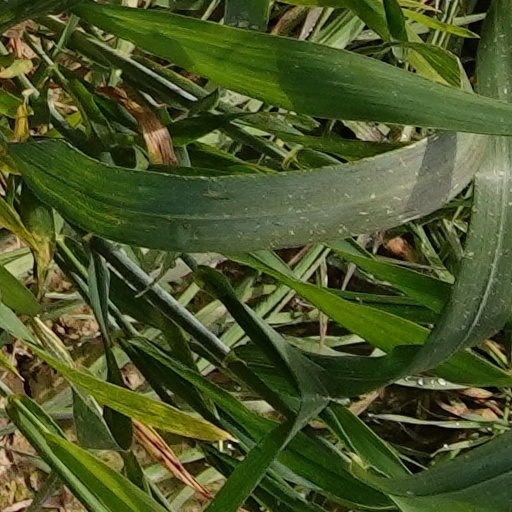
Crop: wheat